Nordenskiöldinkatu

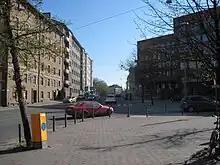
Nordenskiöldinkatu, looking west from Mannerheimintie. To the right is the KELA head office.

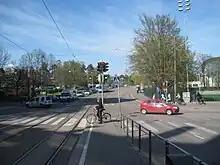
Nordenskiöldinkatu, looking east from Mannerheimintie. To the right is the Helsinki Ice Hall, to the left, behind the trees, is the Laakso Hospital.

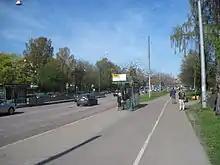
The eastern part of Nordenskiöldinkatu. To the left is the Aurora Hospital.

Nordenskiöldinkatu (Swedish: "Nordenskiöldsgatan") is a frequently trafficked street in Helsinki, Finland, going from Taka-Töölö to Alppila and Pasila. It was named after the explorer Adolf Erik Nordenskiöld.